Lagos Metropolitan Area Transport Authority

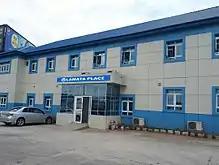
LAMATA Place, LAMATA's headquarters in Ketu.

The Lagos Rail Mass Transit (LRMT) network is a major component of the Strategic Transport Master Plan (STMP) which has been developed to guide as a compass for the development of public transport infrastructures in the State. The STMP is a 30-year plan put together under series of intensive researches, studies and analyses of future transportation demands and needs of Lagos State as Nigeria’s commercial and economic hub and one of the world’s fastest growing mega cities.